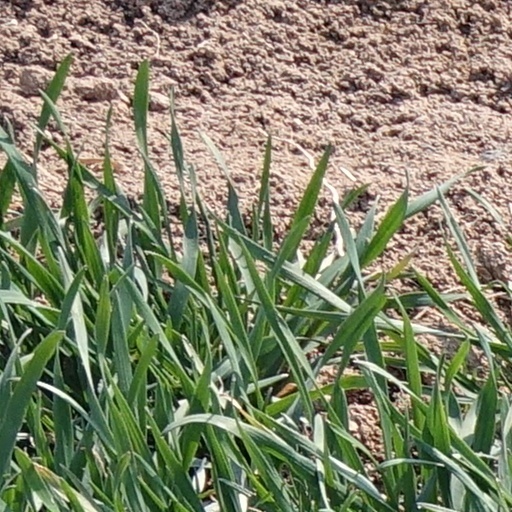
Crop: wheat